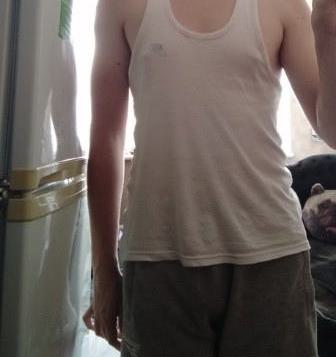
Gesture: no_gesture